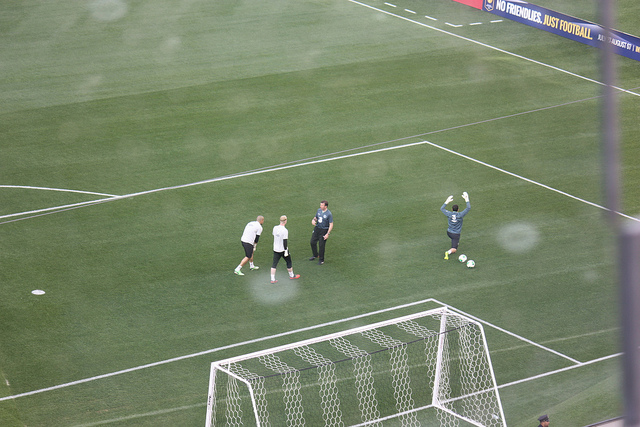
các cầu thủ đang luyện tập bóng đá ở trên sân